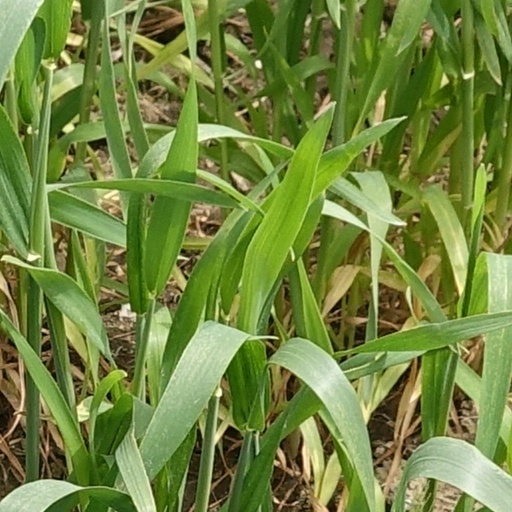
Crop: wheat